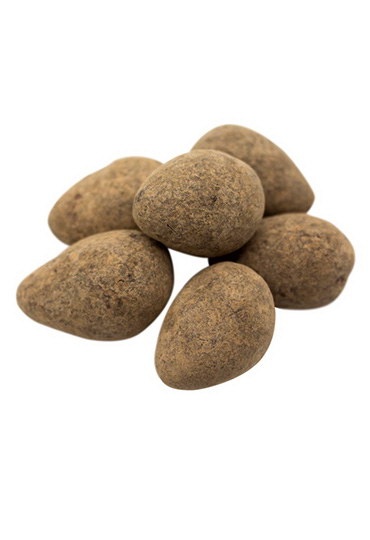
Organic Raw Dark Chocolate Covered Figs - 5 lbs
This is the stuff dreams are made of. We've taken moist and chewy black mission figs and carefully dipped them into our signature stone ground raw chocolate for a completely bliss-inducing sweet treat rich in both minerals and antioxidants. Open a bag, sink your teeth in, and experience your own little taste of nirvana. *C oupons are not valid on bulk items
Brand: Rawguru
Category: Food, Beverages & Tobacco > Food Items > Fruits & Vegetables > Fresh & Frozen Fruits > Figs